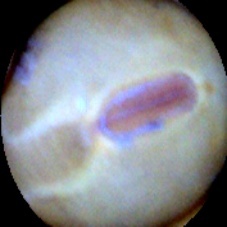
Label: Intact